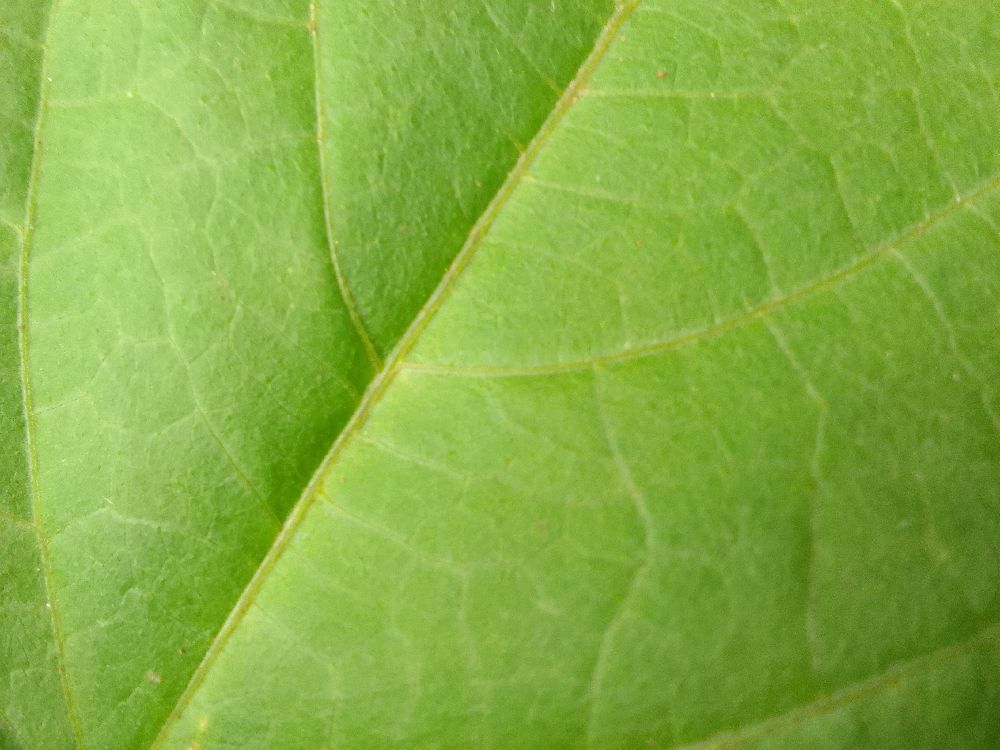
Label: healthy